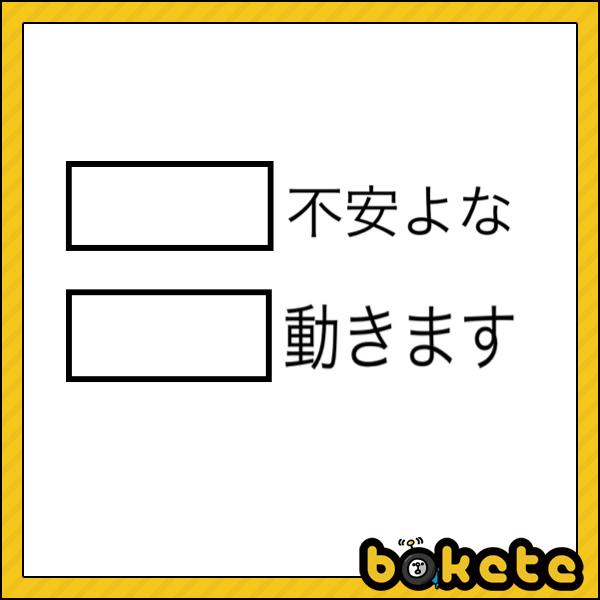
回答: 日_本は地震が多くて/地盤